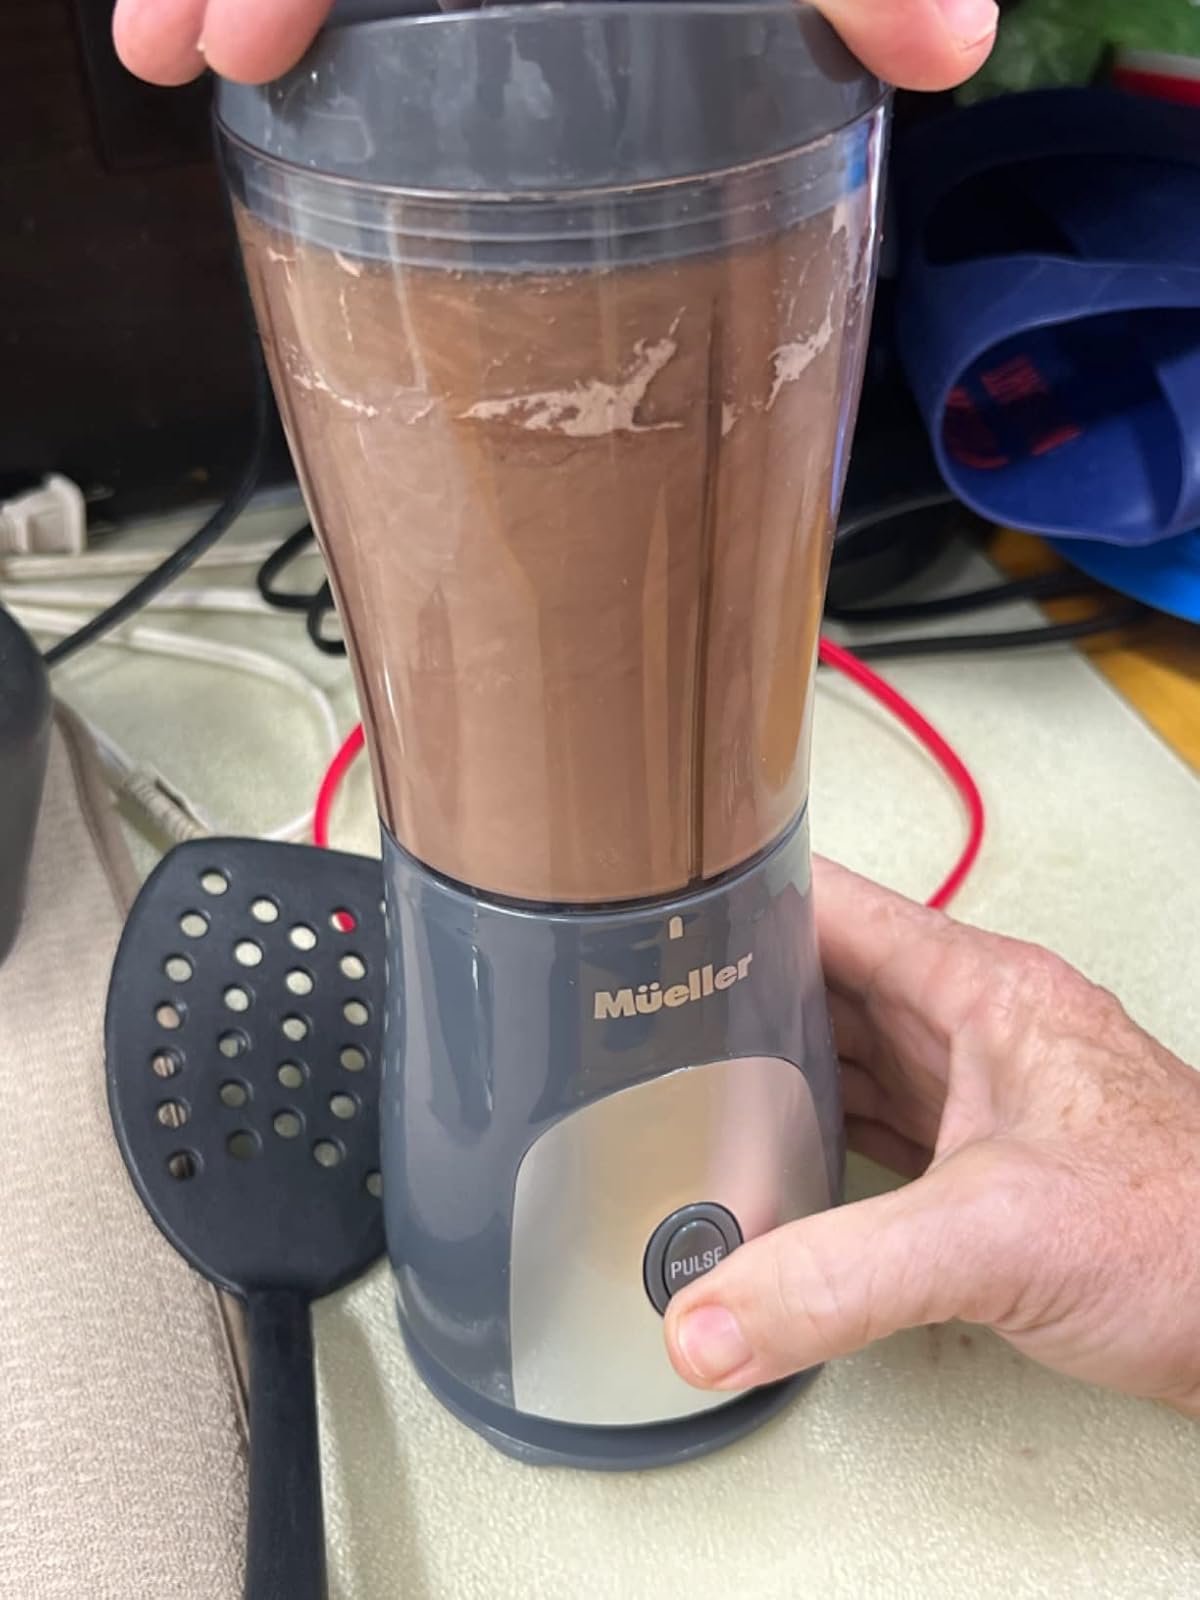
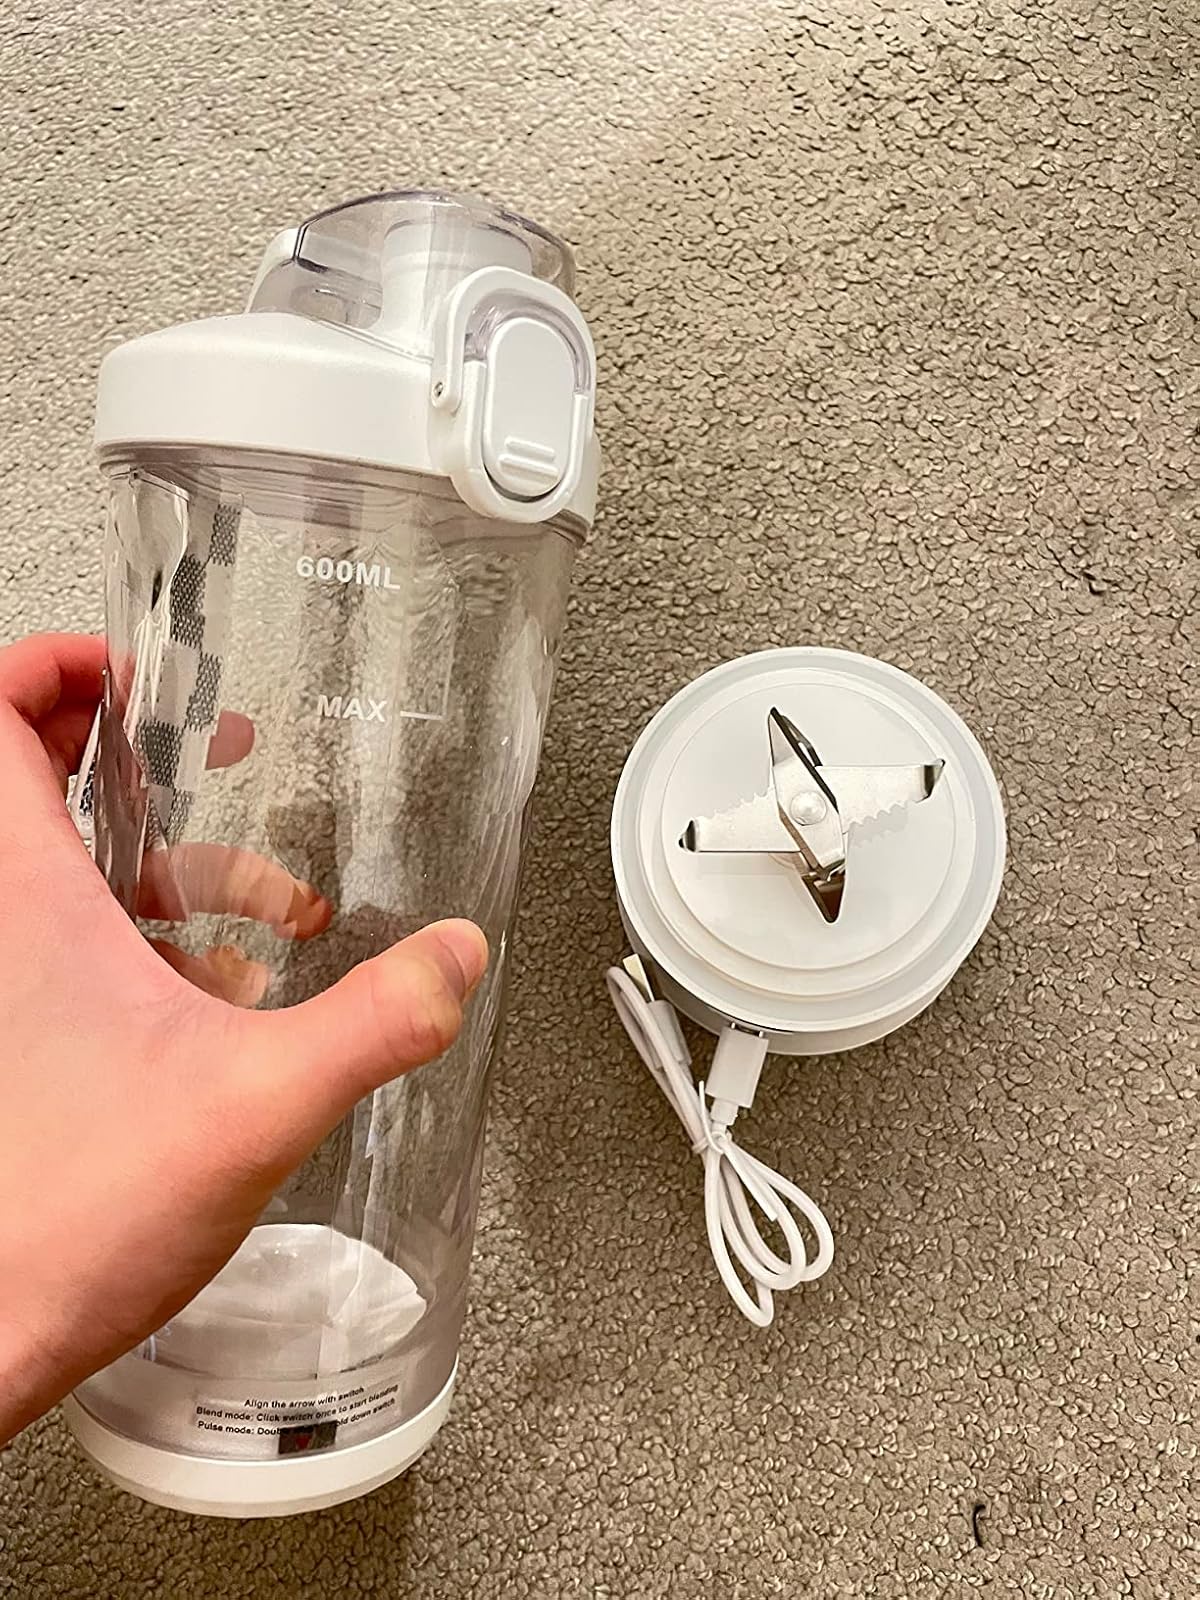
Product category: items_blender
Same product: no